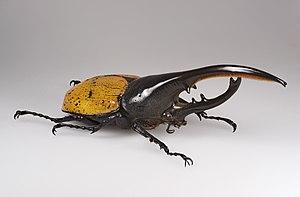
Dynaste Hercule, ♂ - 15,5 cm Localité: Iquitos, Loreto, nord Pérou Muséum de Toulouse
La photothèque du muséum de Toulouse est un service interne du muséum de Toulouse. Rattachée au domaine Patrimoine, la photothèque fait partie du service Bibliothèque et documentation. Elle a plusieurs missions, car elle gère, centralise et met à la disposition de tous, les campagnes photographiques réalisées au sein de l'établissement. Depuis plusieurs années, le travail de la photothèque vise aussi à remettre aux normes de conservation, inventorier et numériser les collections photographiques. Cela nécessite des recherches historiques et techniques très précises, un relais étroit avec le service conservation du musée ainsi que des échanges avec des spécialistes. Après identification, une étude est menée sur la vie des photographes et le contexte des prises de vue de chaque période et zone géographique concernées. Elle procède à un enrichissement de ses collections par des dons ou achats de photographies anciennes pour continuer à enrichir ses fonds.
La Guadeloupe, en créole guadeloupéen : Gwadloup, et en langues amérindiennes : Karukera, est une île française de l'archipel des Antilles, en réalité un archipel composé de deux parties principales : la Grande-Terre à l'est et la Basse-Terre à l'ouest, séparées par un bras de mer « la Rivière-Salée ». La Guadeloupe est aussi par extension administrative un département français, une région mono-départementale de l'Outre-mer français et une région ultrapériphérique européenne, située dans les Caraïbes ; son code départemental officiel est le « 971 ». Elle est membre de l’OECS.
Dynastes est un genre d'insectes coléoptères de la famille des scarabées, de la sous-famille des Dynastinae et de la tribu des Dynastini.
Les Dynastini forment une tribu d'insectes coléoptères de la famille des Scarabaeidae, de la sous-famille des Dynastinae.
Le Dynaste Hercule est une espèce d'insectes de la famille des Scarabaeidae, de la sous-famille des Dynastinae, de la tribu des Dynastini et du genre Dynastes.